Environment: real
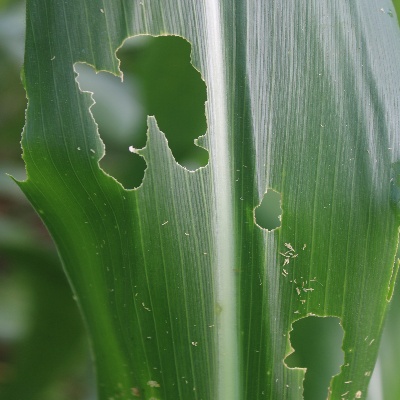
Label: fall_armyworm